Toyohama Station

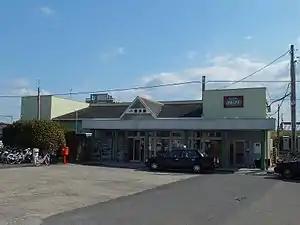
Toyohama Station in 2013

is a passenger railway station located in the city of Kan'onji, Kagawa Prefecture, Japan. It is operated by JR Shikoku and has the station number "Y20".